Hebridean sheep

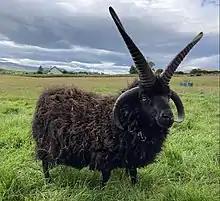
A Hebridean tup from the Weatherwax Flock

In 1973 the ornamental Hebrideans were identified by the Rare Breeds Survival Trust as being in need of conservation. Since then the breed has been revived, and it is no longer regarded as rare; it is now kept in many parts of the world, including its native Hebrides.